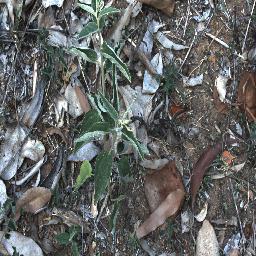
Label: negative